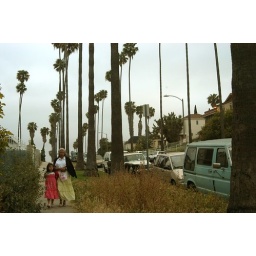
Walking down the sidewalk in front of my house the day I moved in.